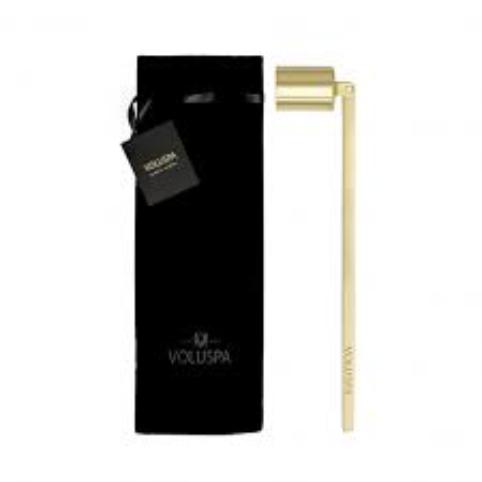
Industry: Necessities